Vehicle frame

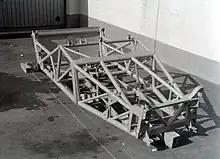
Jaguar C-Type racing car frame. The driver entered from the top.

An X-frame is built generally in the shape of the letter X, beginning in its simplest form with two frame rails parallel to one another in the engine compartment, crossing (or joining) in the middle, then returning to parallel at or after the rear axle. The purpose of the design was to allow the floor pan to be placed lower than had been possible sitting atop a full ladder frame. Centerline humps, however, provided for the power train and central crossmember, intruded into the cabin space.